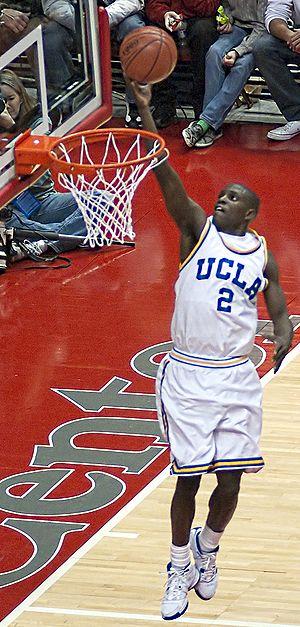
Darren Michael Collison est un ancien joueur américain de basket-ball professionnel, qui a évolué au poste de meneur. Il est natif de Rancho Cucamonga en Californie. Il a joué 10 saisons avec cinq équipes de la National Basketball Association. Il a remporté les honneurs de la NBA All-Rookie Team lors de sa première saison en NBA avec les Hornets de la Nouvelle-Orléans.